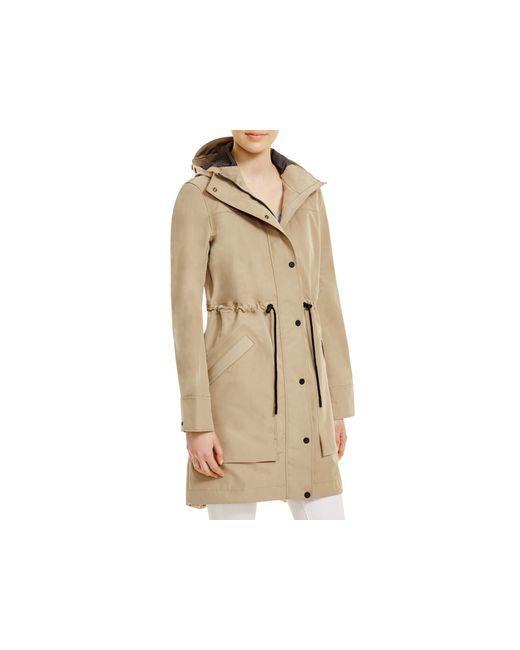
ARABELLA REGENMANTEL DAMEN FÜR DAMEN